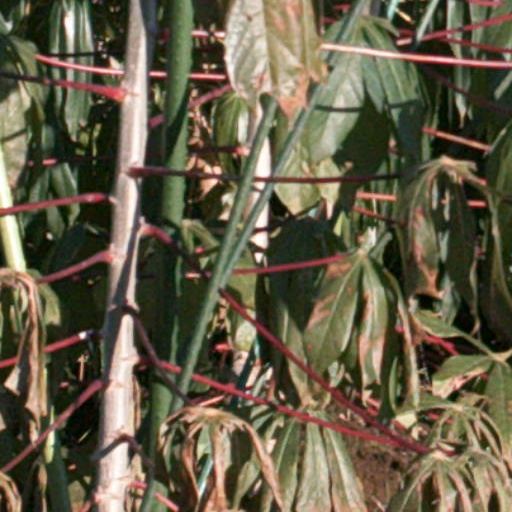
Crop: cassava